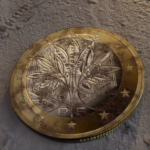
Coin value: 1euro
Country: fr
Edition: 2022